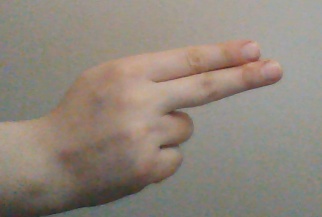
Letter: ain